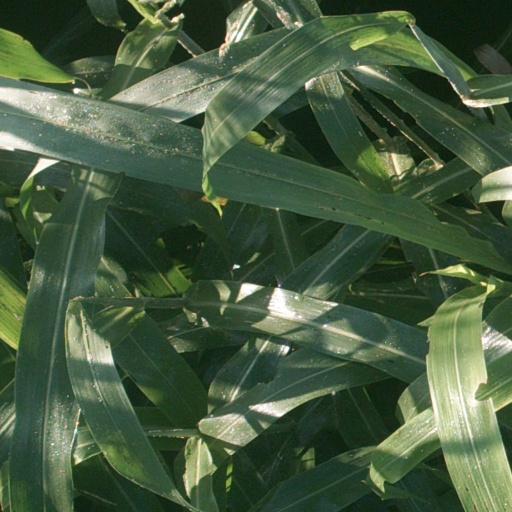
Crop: sorghum